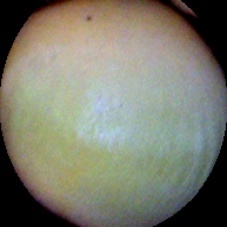
Label: Immature